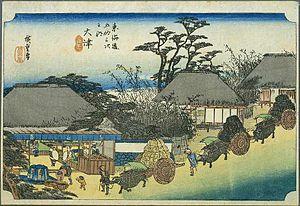
Les Cinquante-trois Stations du Tōkaidō, dans l'édition Hōeidō présentée ici, sont une série d'estampes japonaises créées par Hiroshige après son premier voyage empruntant la route du Tōkaidō en 1832. Cette route, reliant la capitale du shogun, Edo, à la capitale impériale, Kyoto, est l'axe principal du Japon de l'époque. C'est également la plus importante des « Cinq Routes », les cinq artères majeures du Japon, créées ou développées pendant l'ère Edo pour améliorer le contrôle du pouvoir central sur l'ensemble du pays.
Ōtsu-juku était la dernière des soixante-neuf stations du Nakasendō et aussi la dernière des cinquante-trois stations du Tōkaidō. Elle était éloignée de 14 km de la précédente station, Kusatsu-juku et se trouvait dans la province d'Ōmi. Elle est à présent située dans la ville moderne d'Ōtsu, préfecture de Shiga au Japon.
Un salon de thé est un endroit public de détente dans lequel est vendu du thé en vrac que l'on peut le plus souvent goûter sur place. Des pâtisseries et des gâteaux sucrés ou salés y sont également proposés en guise d'accompagnement. Certains salons de thé mettent à la disposition des clients des chichas. Ces structures sont majoritairement présentes au Moyen-Orient et en Asie.